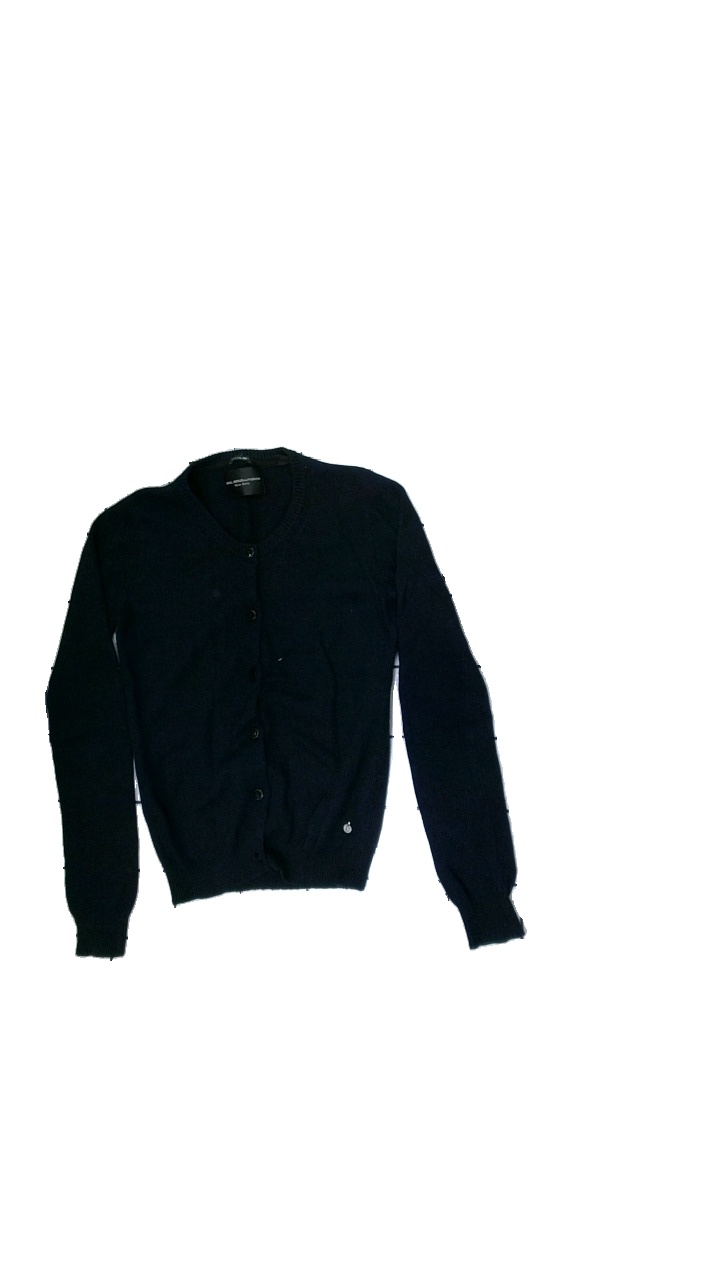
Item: Cardigan (Ladies)
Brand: Maison Scotch
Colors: Blue
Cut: Regular
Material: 74%nylon 26%wool
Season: Autumn
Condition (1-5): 3
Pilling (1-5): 2
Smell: Major
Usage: Export
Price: <50